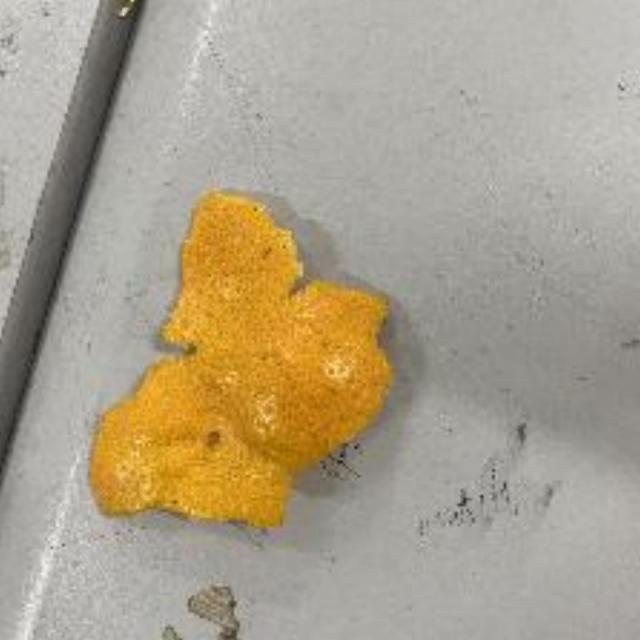
Label: peels